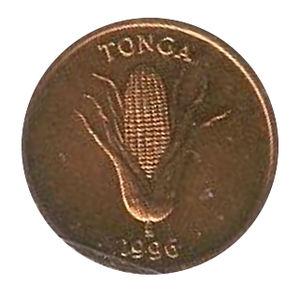
Le paʻanga est la monnaie du royaume des Tonga. Elle est contrôlée par la Banque de réserve nationale des Tonga qui se trouve à Nuku’alofa.